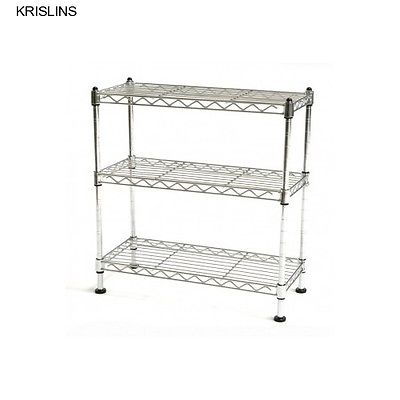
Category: cabinet